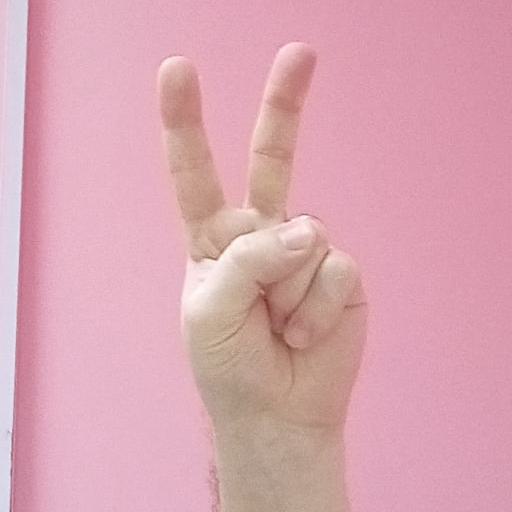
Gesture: peace